Monomial ideal

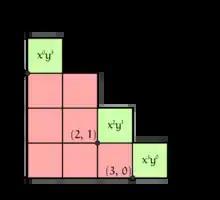
A Young diagram and its connection with its monomial ideal.

In general, to any set of grid points, we can associate a Young diagram, so that the monomial ideal is constructed by determining the inner corners that make up the staircase diagram; likewise, given a monomial ideal, we can make up the Young diagram by looking at the formula_78 and representing them as the inner corners of the Young diagram. The coordinates of the inner corners would represent the powers of the minimal monomials in formula_9. Thus, monomial ideals can be described by Young diagrams of partitions.